Oswald Lewis

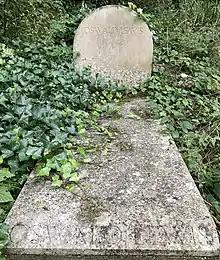
Grave of Oswald Lewis in Highgate Cemetery

On the year 1928, Lewis married Frances Merriman and the couple had two children, including Peter. Lewis was the owner of Beechwood House, Highgate, a Grade II listed Georgian house in 11 acres of grounds in Highgate, north London.